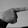
ASL letter: G